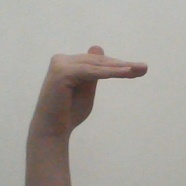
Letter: khaa